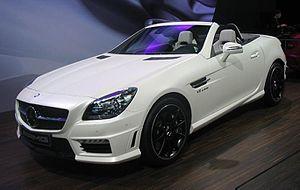
La Mercedes-Benz Type 172 est un roadster fabriqué par le constructeur automobile allemand Mercedes-Benz à partir de 2011. Elle est restylée en 2016. La 172 fait partie des Classe SLK et SLC.